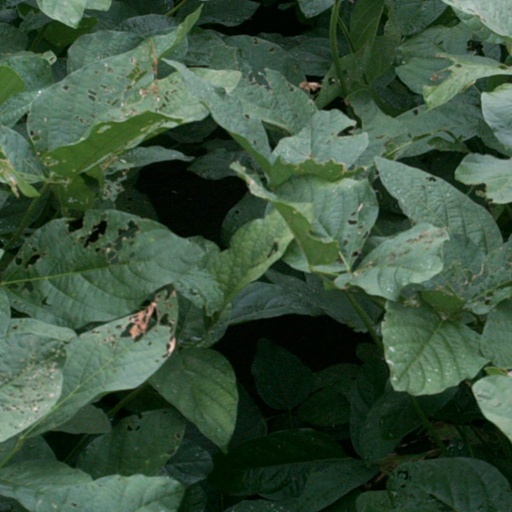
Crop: soybean